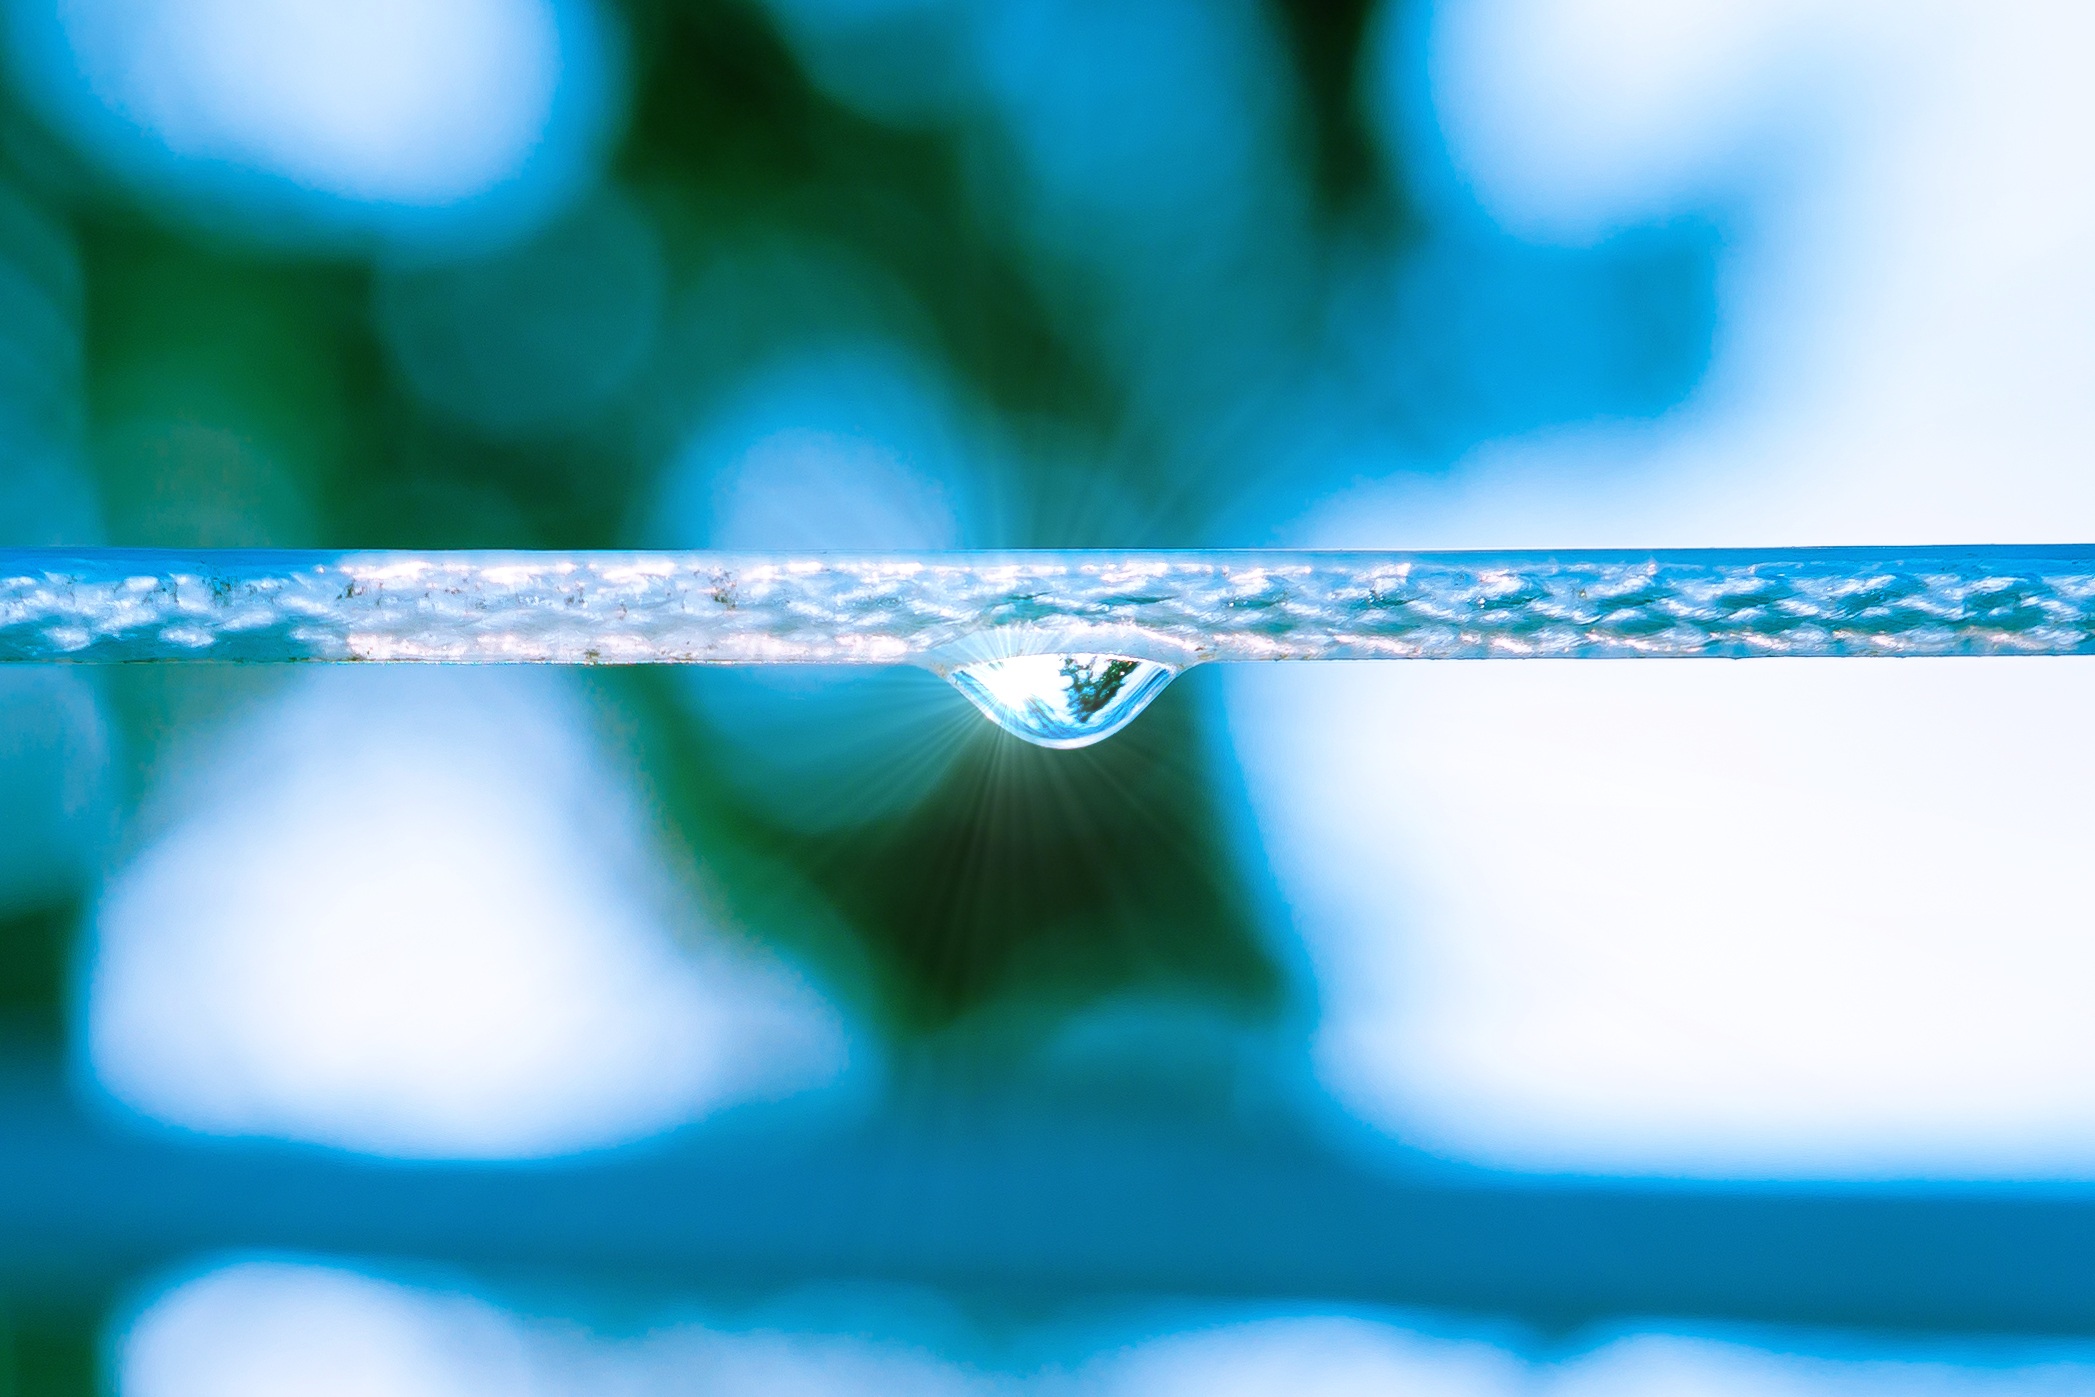
water, drop, dew, petal, raindrop, wet, alone, line, green, reflection, blue, surface tension, lonely, drip, circle, sparkle, close up, leash, rays, hookah, drop of water, mirroring, sunbeam, moisture, macro photography, clothes line, computer wallpaper